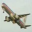
Label: airplane